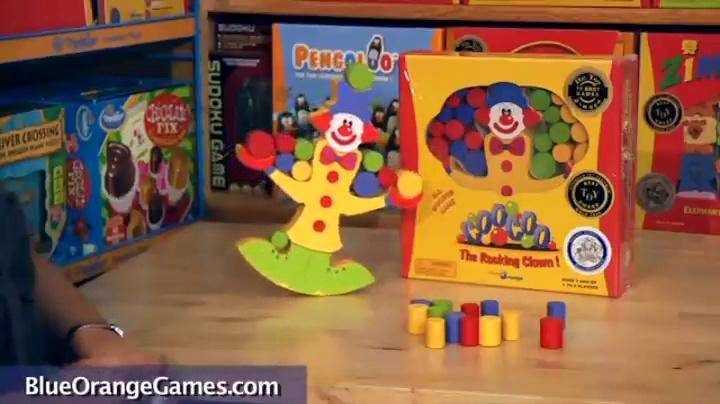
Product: Blue Orange CooCoo
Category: Toys & Games | Games & Accessories | Board Games
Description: CooCoo wil help your child to get a sense of gravity along with a sense of observation.
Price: $25.00
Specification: ProductDimensions:9.5x9.5x2.3inches|ItemWeight:1.66pounds|ShippingWeight:1.76pounds(Viewshippingratesandpolicies)|DomesticShipping:ItemcanbeshippedwithinU.S.|InternationalShipping:ThisitemcanbeshippedtoselectcountriesoutsideoftheU.S.LearnMore|ASIN:B000EPJHO6|Itemmodelnumber:220|Manufacturerrecommendedage:36months-7years|Discontinuedbymanufacturer:Yes